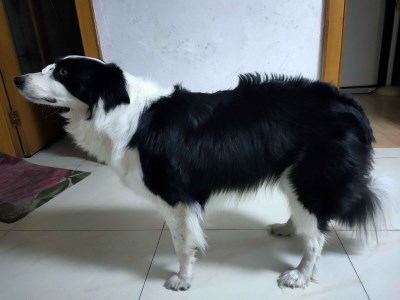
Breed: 2594-n000109-Border_collie